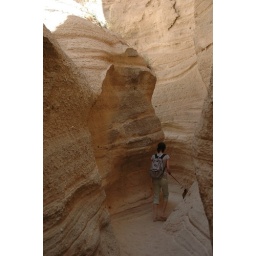
this girl can hike in flip flops, on a volcanic rock and sand filled trail even.